Cirsium arvense

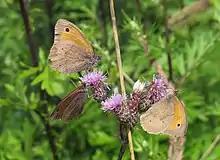
Meadow brown on creeping thistle

Every plant species has a unique floral fragrance. The fragrance that "C. arvense" emits attracts both pollinators and florivores containing compounds that attract each respectively. Honeybees are shown to have the highest visitation rate, followed by other bee species in the genera "Halictus" and "Lasioglossum". Hover flies are also commonly seen pollinating the flower heads of this plant. Florivores such as beetles and grasshoppers are commonly seen as well. The compounds found in the fragrance may not be in the highest abundance but they are highly attractive. P-anisaldehyde is found in less than 1%, yet it attracts pollinators such as honey bees. This is thought to be the result of additive and synergistic effects from the blend increasing the attraction to the plant. After pollination, it can be seen that fragrance emission decreases in "C.arvense". This is regulated through a regulatory feedback mechanism depending on the pollination status of the plant. This mechanism has only been observed in pistillate plants for dioecious "C. arvense". Fragrance emission increases with age.